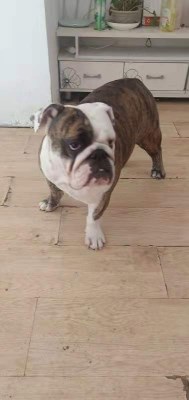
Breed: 1121-n000002-French_bulldog